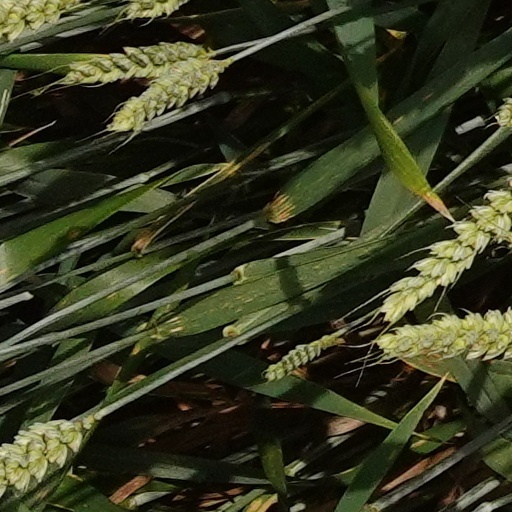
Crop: wheat